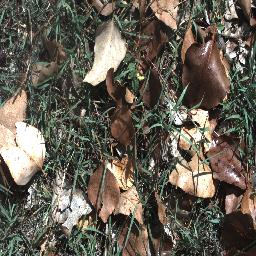
Label: negative